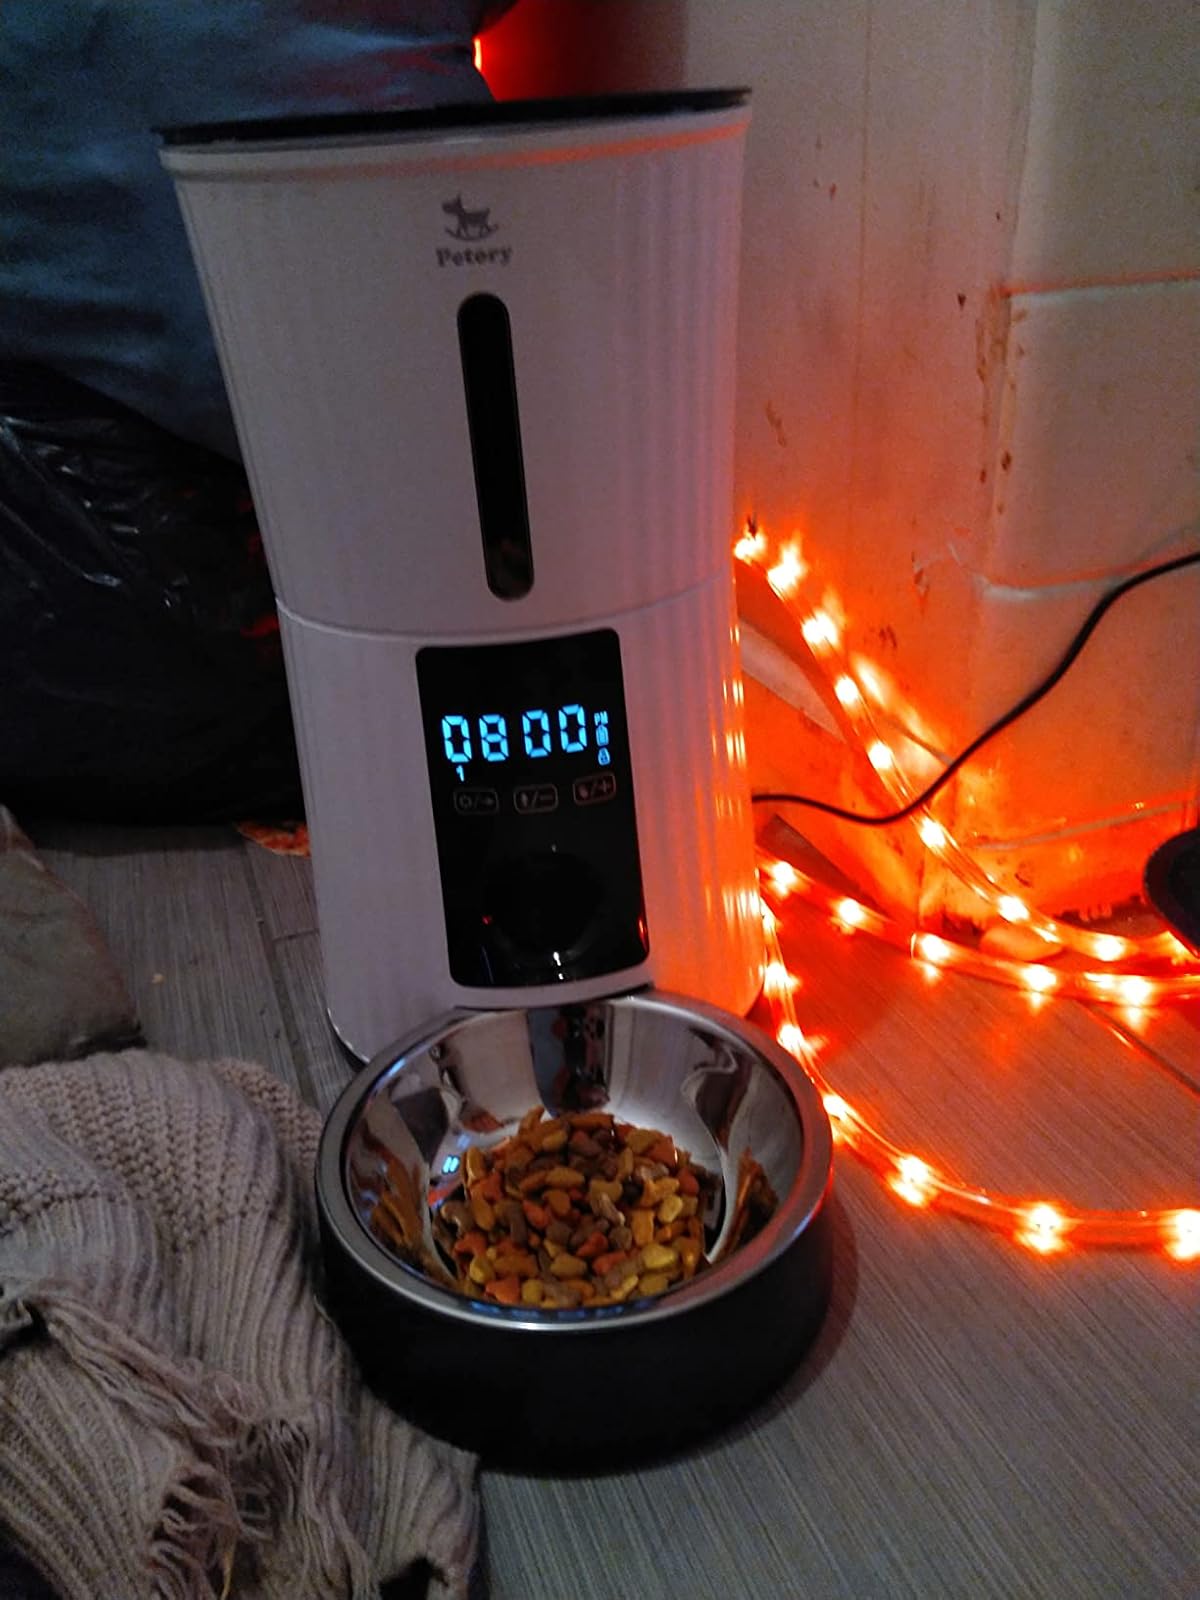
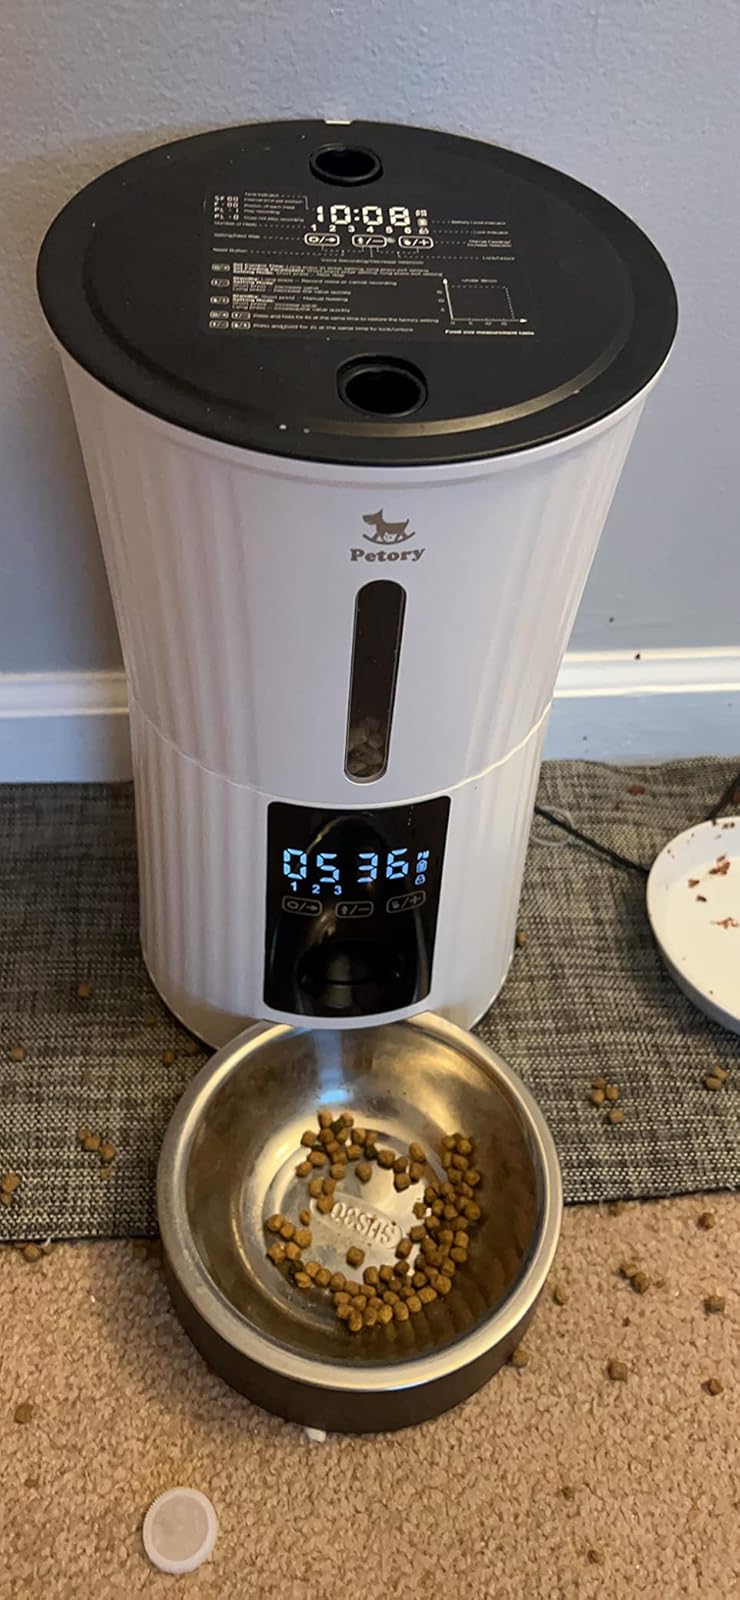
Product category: items_feeder
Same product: yes